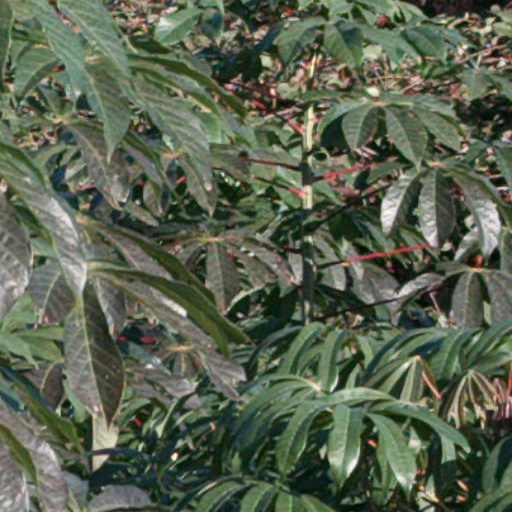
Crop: cassava